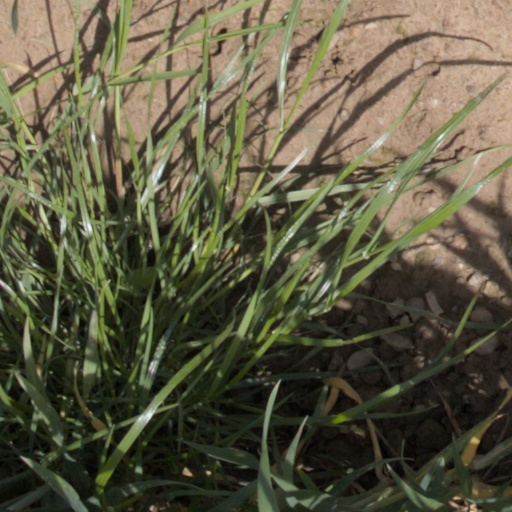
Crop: wheat